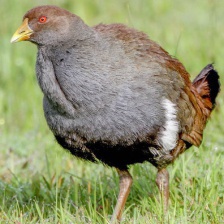
Species: TASMANIAN HEN
Scientific name: TRIBONYX MORTIERII
ImageNet parent category: european_gallinule